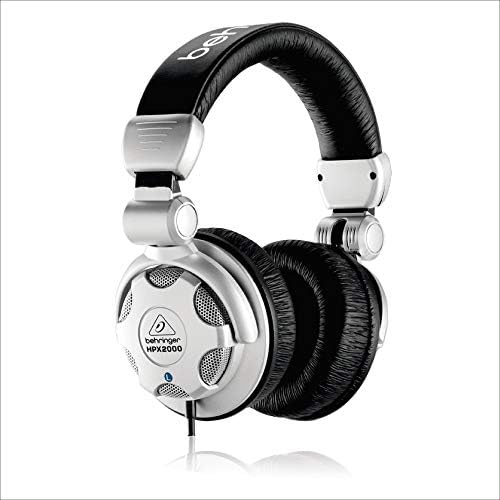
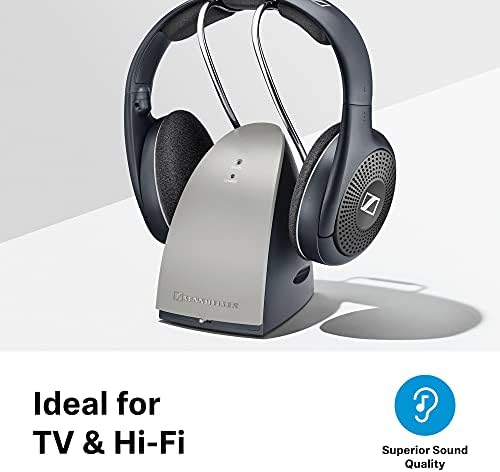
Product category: headphones
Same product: no